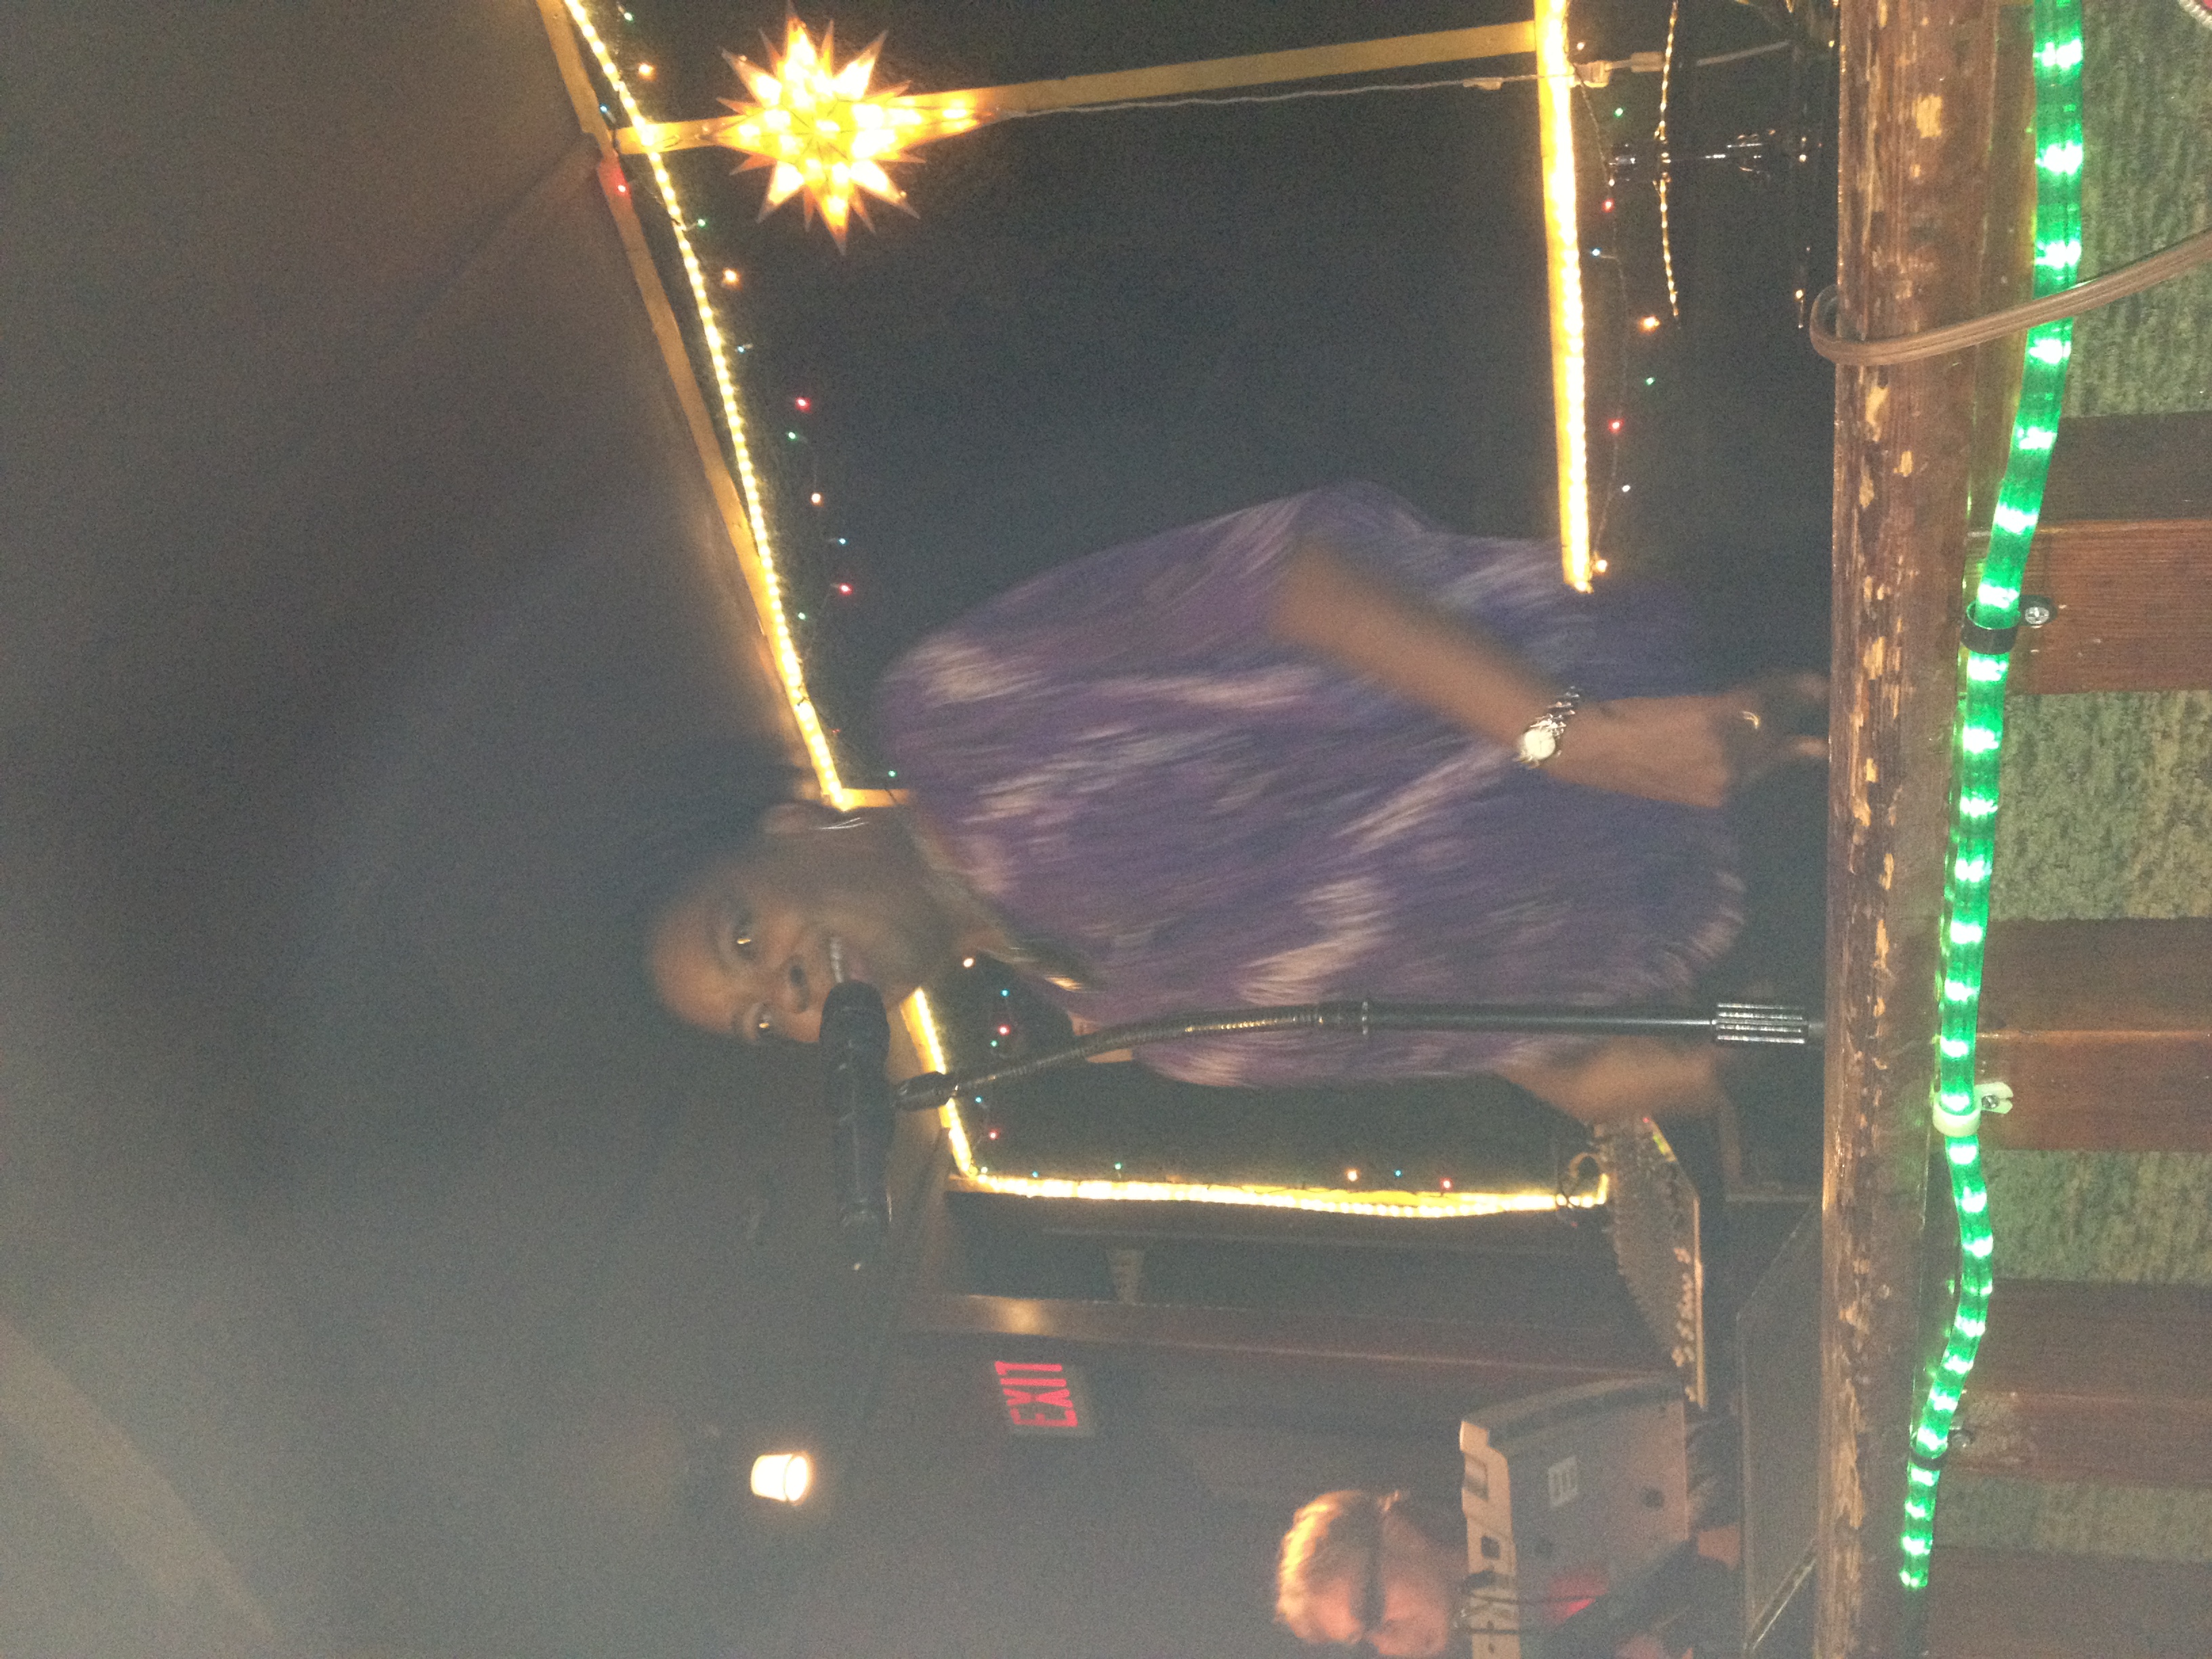
music, concert, performance art, stage, performance, event, entertainment, performing arts, rock concert, musical theatre